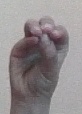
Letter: ha